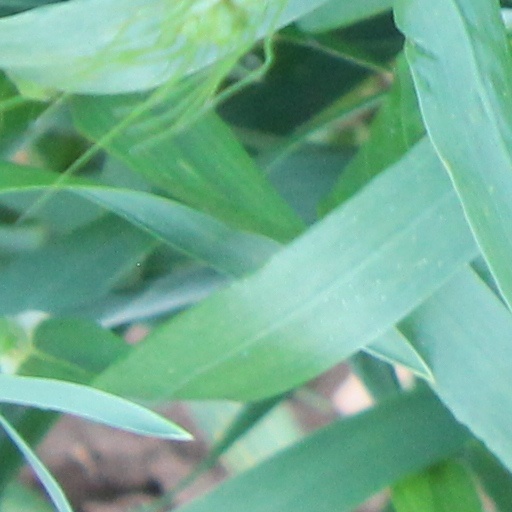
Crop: wheat